Ilse DeLange

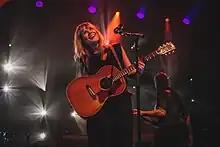
Ilse DeLange during her tour in Germany 2023

Ilse Annoeska de Lange (born 13 May 1977), better known as Ilse DeLange, is a Dutch country and pop rock singer-songwriter. In 1998, she gained fame with her single 'I'm Not So Tough', which later became multiple platinum in The Netherlands. Other hits were "Miracle", "So Incredible" and "The Great Escape".